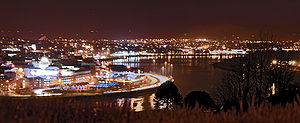
Foyle (flod)
Foyle om natten (2004).
Foyle er en flod på øen Irland. Den løber gennem County Londonderry, og ud i Lough Foyle, en fjordarm af Atlanterhavet, ved Londonderry.